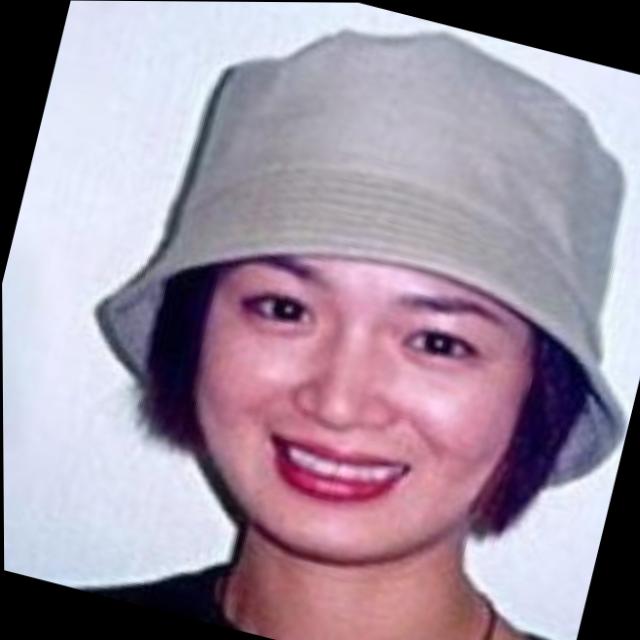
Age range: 21-44